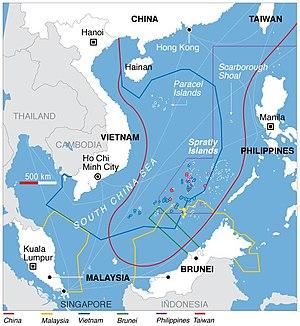
Le conflit en mer de Chine méridionale implique différentes îles et archipels de la mer de Chine méridionale revendiquées en totalité ou en partie par la République populaire de Chine, la République de Chine, le Viêt Nam, les Philippines, la Malaisie et Brunei. Cette rivalité apparaît également dans le nom utilisé pour désigner la mer de Chine méridionale. La Chine l'appelle la « mer du Sud », le Vietnam la « mer Orientale » et les Philippines la « mer des Philippines occidentales ».
La Chine, en forme longue la république populaire de Chine, parfois appelée Chine populaire, est un pays d'Asie de l'Est. Avec plus d'1,4 milliard d'habitants, soit environ un sixième de la population mondiale, elle est le pays le plus peuplé du monde. Elle compte huit agglomérations de plus de dix millions d'habitants, dont la capitale Pékin, Shanghai, Canton, Shenzhen et Chongqing, ainsi que plus de trente villes d'au moins deux millions d'habitants. Avec une superficie de 9 600 000 km² selon l'ONU ou de 9 596 960 km² selon The World Factbook, la Chine est également le plus grand pays d'Asie orientale et le troisième ou quatrième plus grand pays du monde par la superficie. La Chine s'étend des côtes de l'océan Pacifique au Pamir et aux Tian Shan, et du désert de Gobi à l'Himalaya et au nord de la péninsule indochinoise.
La crise sino-vietnamienne est une crise diplomatique majeure ayant opposé la Chine au Viêt Nam à partir du mois de mai 2014. Elle a été causée par l'installation d'une plate-forme de forage chinoise dans une zone maritime revendiquée par le Viêt Nam. Le retrait de la plate-forme le 15 juillet 2014 a mis fin à la crise.